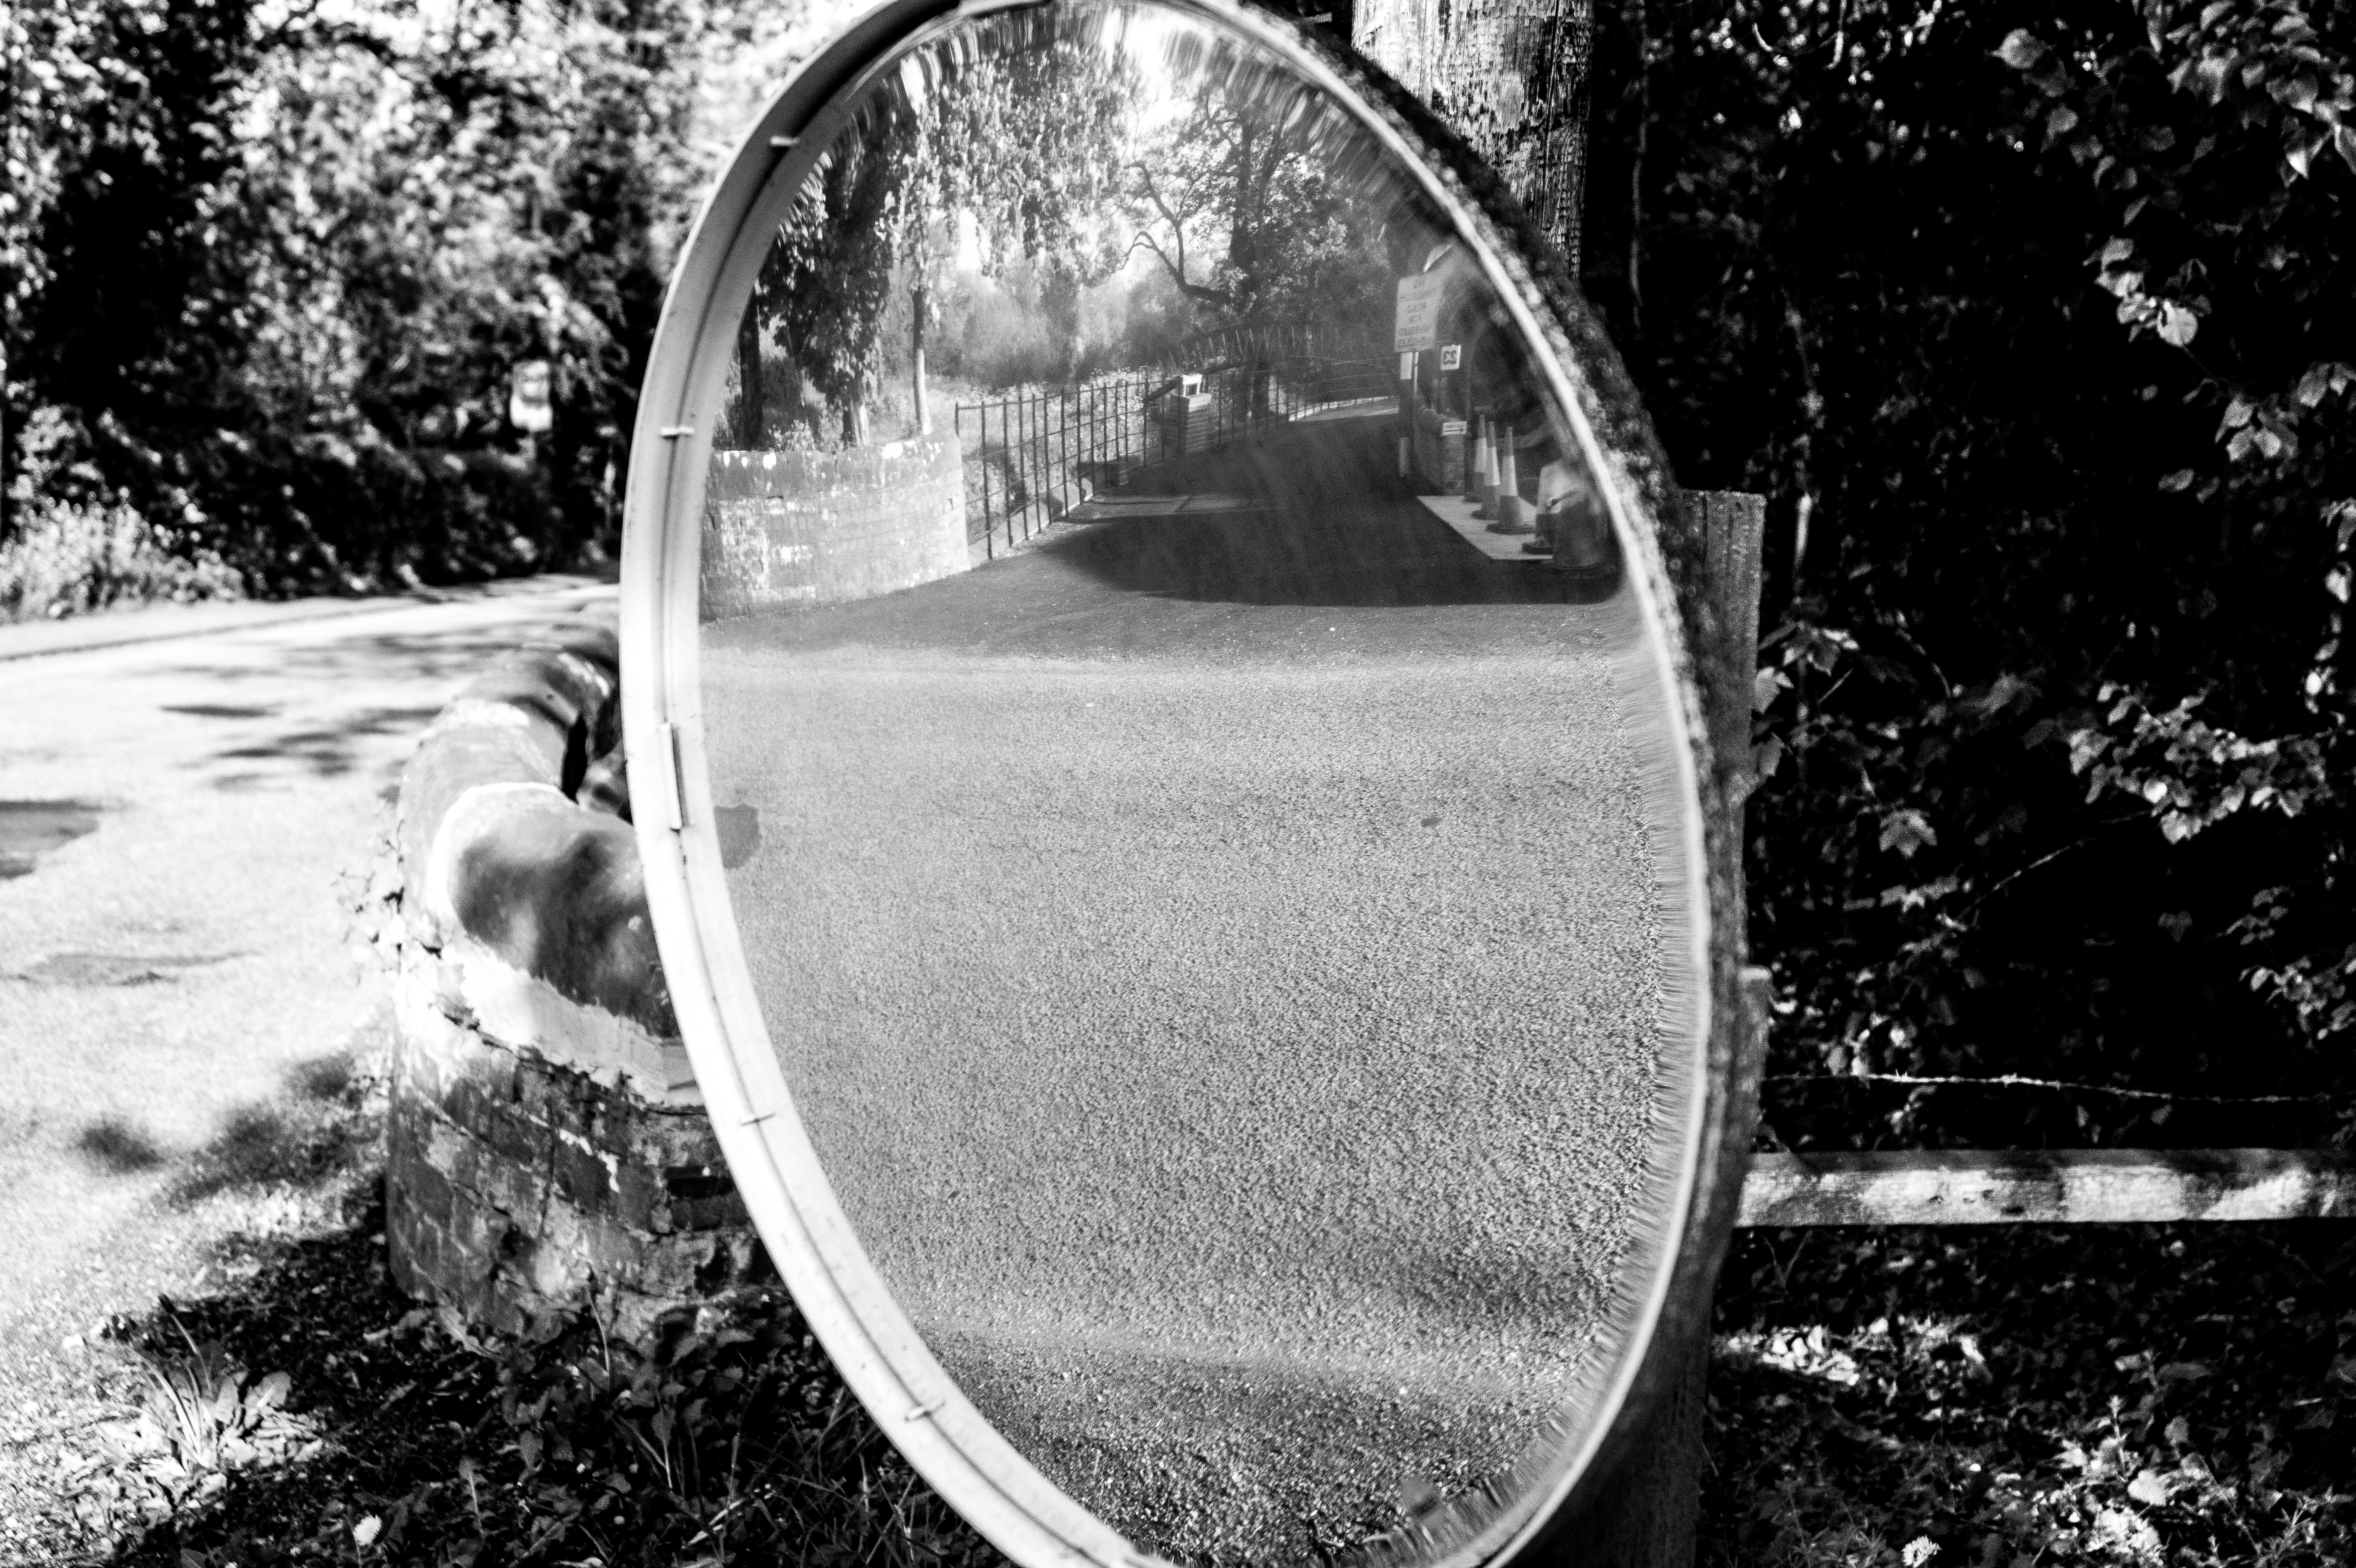
tree, snow, light, black and white, road, white, street, photography, wheel, window, village, spring, reflection, vehicle, surfboard, black, monochrome, trees, reflect, bw, mirror, photograph, noir, blanc, roads, monochrome photography, surfing equipment and supplies